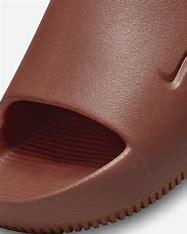
Brand: Nike
Model: Calm